Charles Vernon Gridley

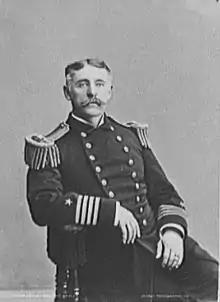

Charles Vernon Gridley (24 November 1844 – 5 June 1898) was a captain in the United States Navy during the American Civil War and the Spanish–American War.